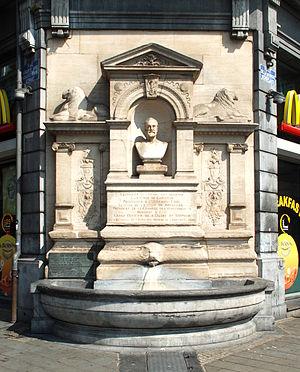
Belgique - Bruxelles - Fontaine Orts (angle rue Orts et place de la Bourse)